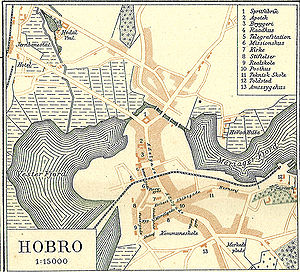
Hobro / Historie / Den tidlige industrialisering
Hobro omkring år 1900
Kort over Hobro i det tidligere Randers Amt omkring 1900
Hobro er en købstad i bunden af Mariager Fjord med 12.083 indbyggere, beliggende i Hobro Sogn. Byen hører til Mariagerfjord Kommune og ligger i Region Nordjylland. Hobro er beliggende i kuperet terræn med høje bakker i såvel byens nordlige som sydlige bydele. Byen befinder sig nær den nord-syd gående motorvej E45 og er tillige stationsby mellem Aalborg og Randers. Ca. 2 kilometer vest for byen ligger vikingeborgen Fyrkat, der er en ringborg med datering tilbage til år 980.